Greene County–Lewis A. Jackson Regional Airport

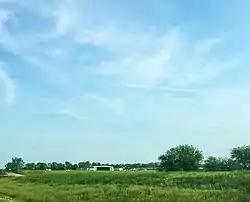
Greene County–Lewis A. Jackson Regional Airport, May 2018

Greene County–Lewis A. Jackson Regional Airport is a public use airport located in Xenia, a city in Greene County, Ohio, United States. It is 10 nautical miles (19 km) east of the central business district of the city of Dayton.